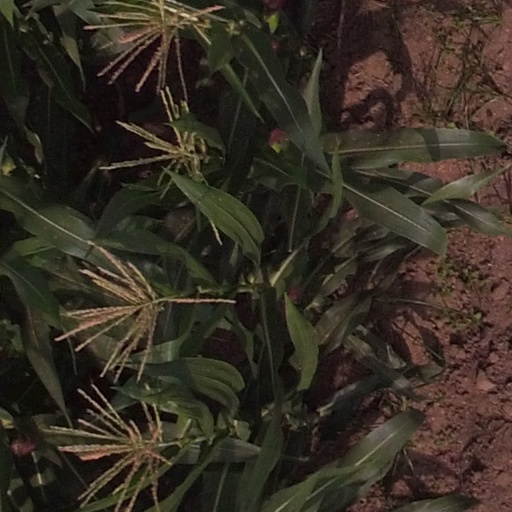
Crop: maize; corn